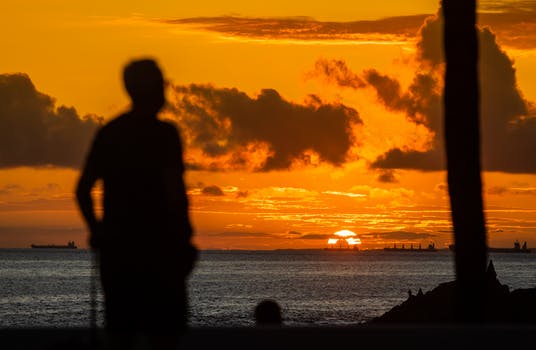
Label: No Watermark